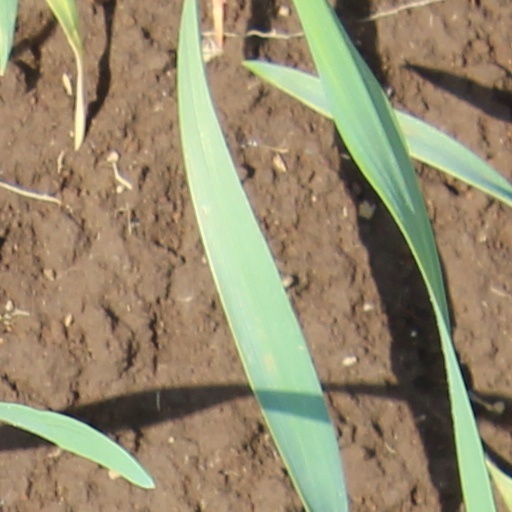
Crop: wheat